History of sentence spacing

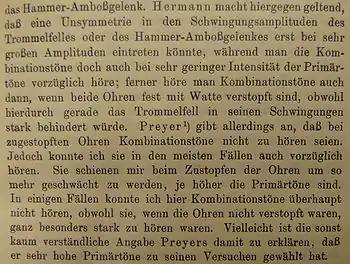
An example of early sentence spacing with an em-quad between sentences (1909)

Typesetting in all European languages enjoys a long tradition of using spaces of varying widths for the express purpose of enhancing readability. American, English, French, and other European typesetters' style guides—also known as "printers' rules"—specified spacing rules which were all essentially identical from the 18th century onwards. Early English language guides by Jacobi in the UK and MacKellar, Harpel, Bishop, and De Vinne in the US specified that sentences would be separated by more space than that of a normal word space. Spaces between sentences were to be em-spaced, and words would normally be 1/3 em-spaced, or occasionally 1/2 em-spaced (see the illustration to the right). This remained standard for quite some time.